Giant (hypermarket)

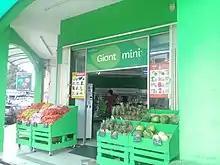
A Giant Mini outlet in Kota Damansara

Giant was founded in 1944 as a small grocery store in Kuala Lumpur and expanded with the opening of the Teng Minimarket Centre (TMC) in Bangsar in 1974. In 1999, Dairy Farm International Holdings bought a 90% interest in the chain, with the Teng family retaining the balance. By 2003, the holding company for the chain had changed its name to Dairy Farm Giant Retail Sdn Bhd, and the chain had eight Giant hypermarkets and 10 supermarkets as well as three Cold Storage supermarkets. Later, the company operated as a subsidiary of Dairy Farm International Holdings Limited and the name was changed to GCH Retail (Malaysia) Sdn Bhd.